1918–19 Aston Villa F.C. season

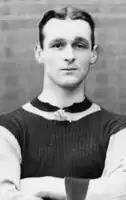
"Happy" Harry Hampton

Harry Hampton served on the Somme during the First World War and suffered from the effects of mustard gas poisoning. He guested for Stoke in 1918–19, scoring three goals in eight appearances. He also guested for Fulham. Hampton was never the same player after the War and after scoring 242 goals in 376 games for Aston Villa, he would move to local team, Birmingham.